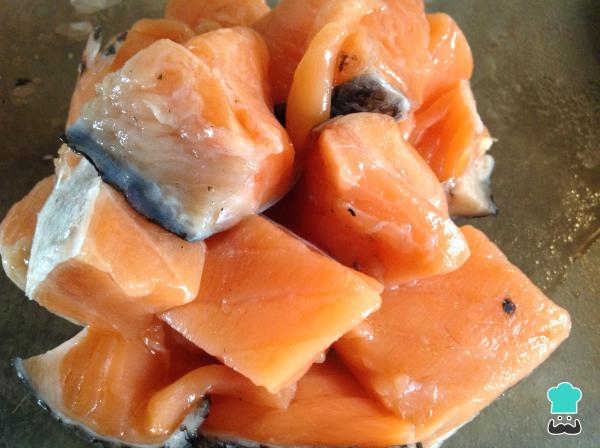
Corta el salmón en cuadros medianos, de un bocado aproximadamente, para que sean fáciles de comer.